Ox Hill Battlefield Park

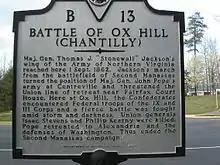
Ox Hill Historic Marker

In 2000, two Virginia Historical Markers were put up at the park entrance. Marker B-13, titled "Battle of Ox Hill (Chantilly)", commemorates the battle while Marker B-29, titled "Maryland (Antietam/Sharpsburg) Campaign", commemorates the start of General Lee's Maryland Campaign, which included the Battle of Antietam. Nearby there is one interpretive sign which gives a brief description of the battle.